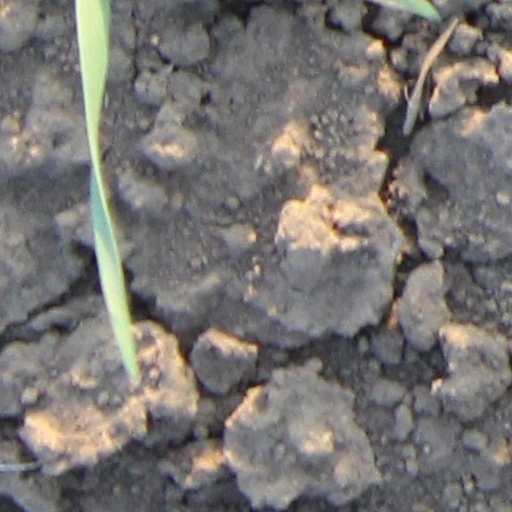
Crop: wheat